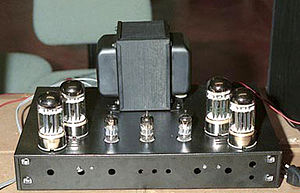
Rørforstærker
En rørforstærker.
En rørforstærker er en form for elektronisk forstærker, som gør brug af elektronrør i stedet for f.eks. transistorer. Ligesom alle andre former for elektroniske forstærkere, kan en rørforstærker forøge et signals styrke og/eller amplitude — typisk handler det om lyd- eller radiofrekvenssignaler.